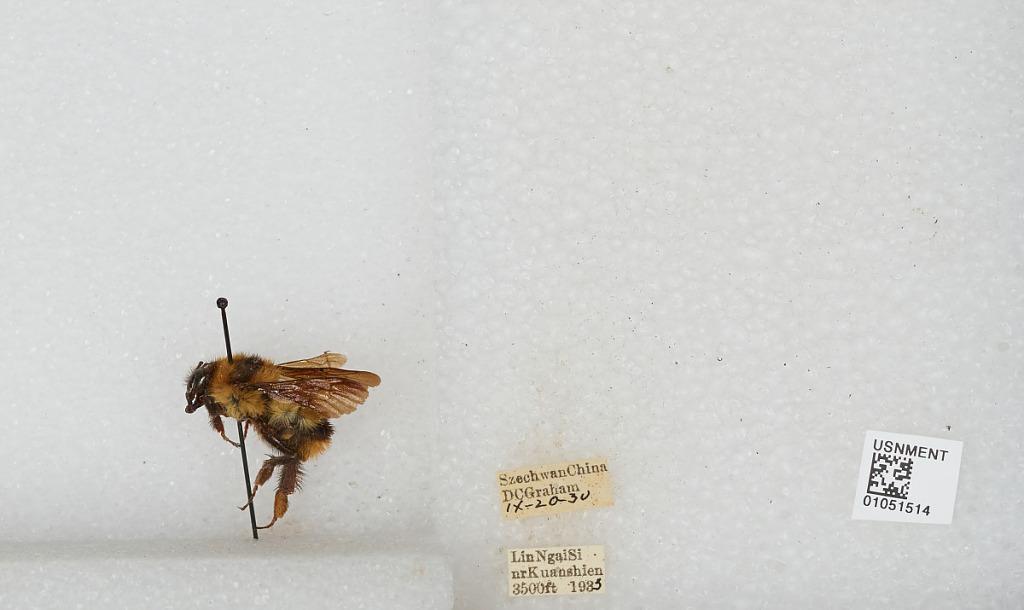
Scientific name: Bombus sp.
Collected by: D. Graham
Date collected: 1930-9-20
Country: China
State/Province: Sichuan
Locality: Lin Ngai Si near Kuanshien